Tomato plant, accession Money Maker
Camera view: tilt-top (135 deg); turntable rotation: 180 degrees
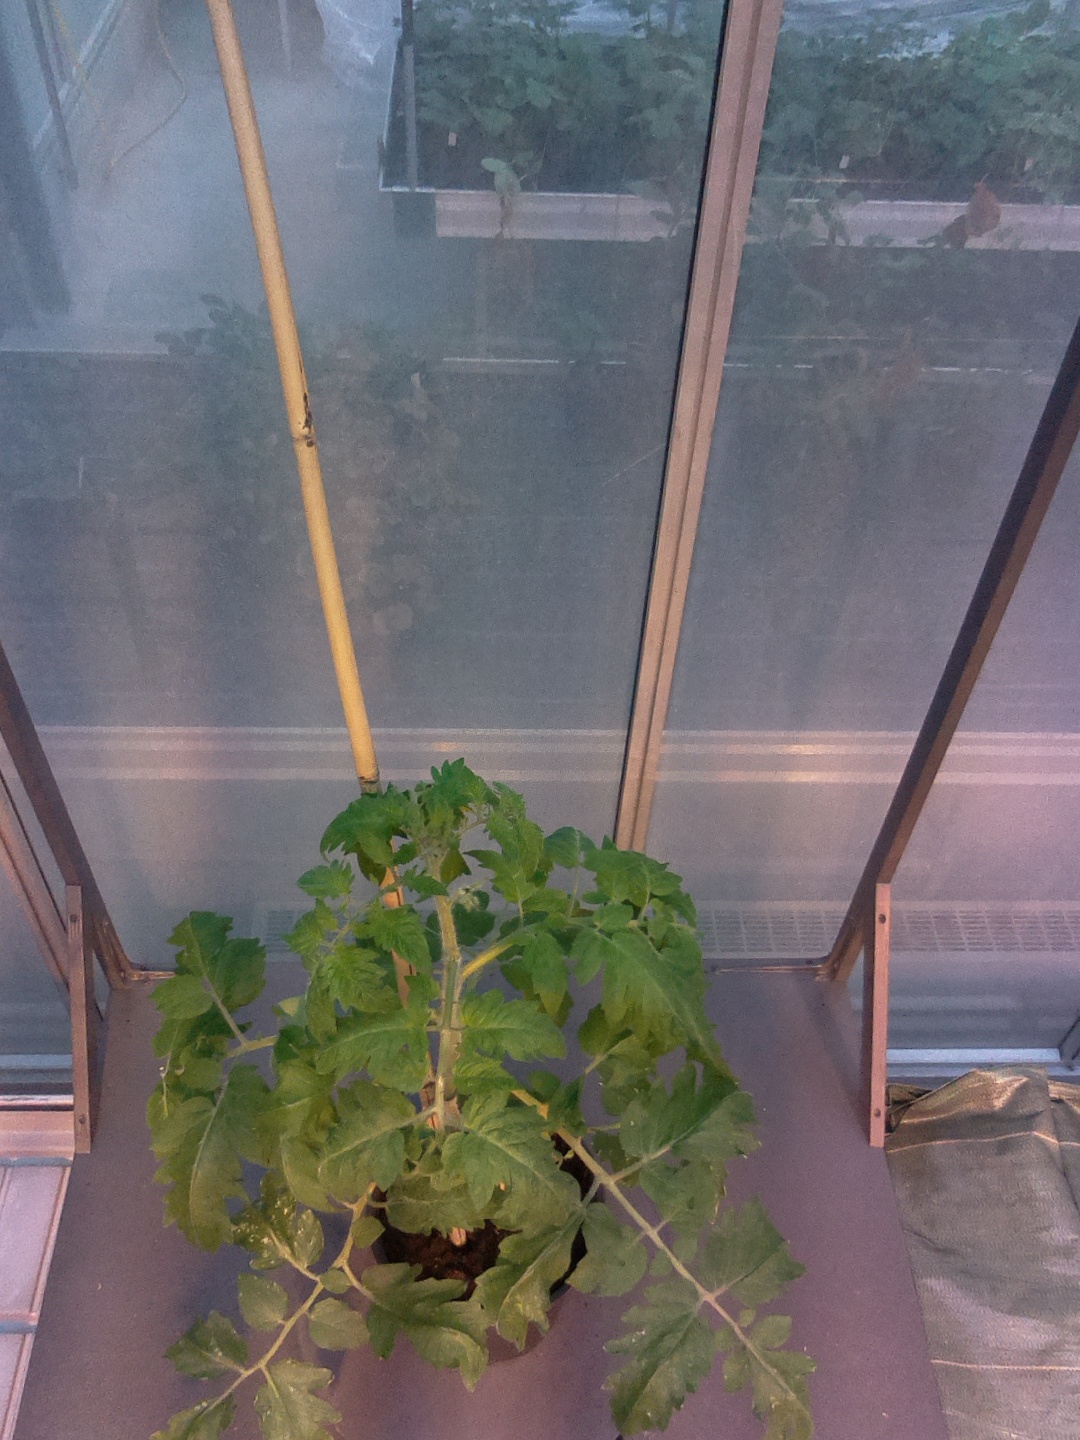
BBCH growth stage 53: 3 inflorescences visible